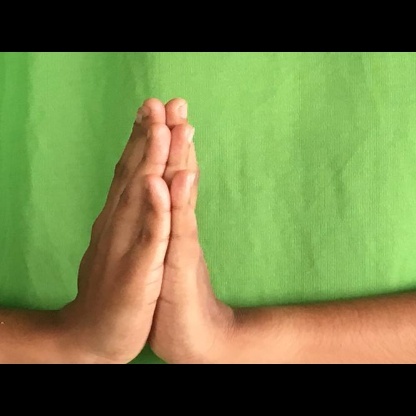
Mudra: Anjali